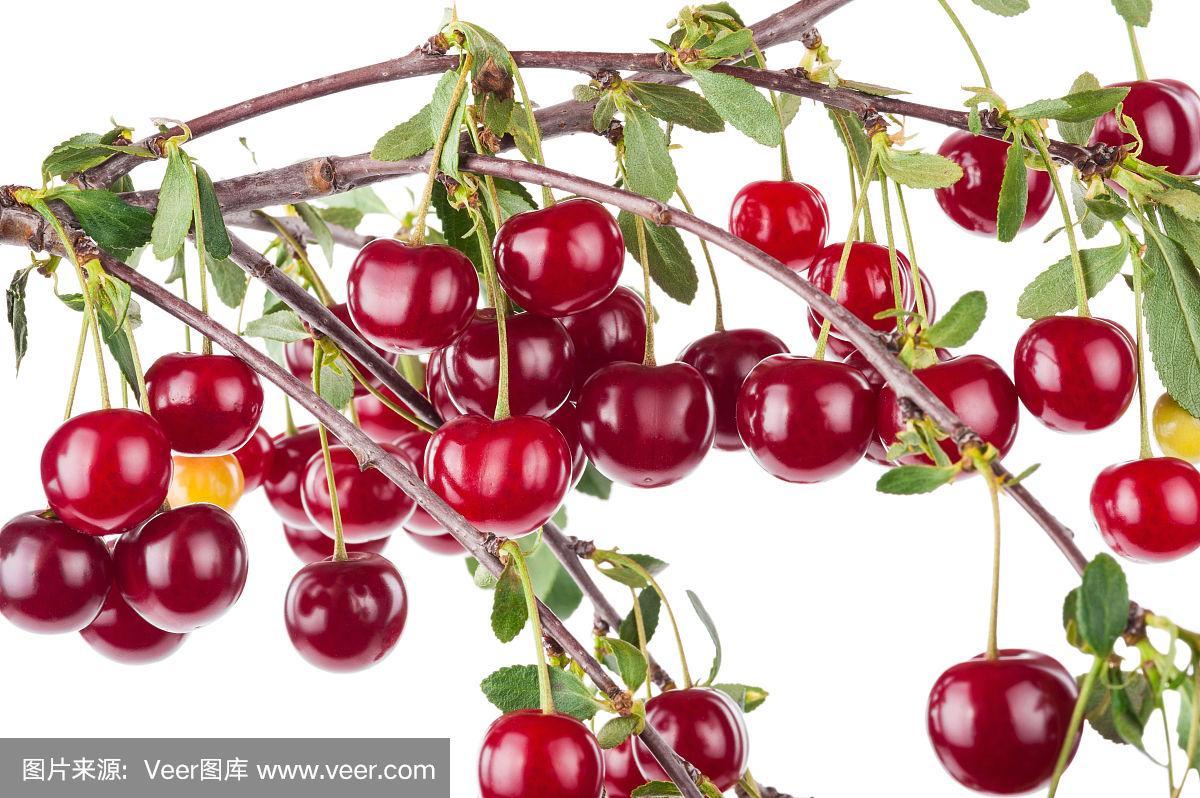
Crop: cherry
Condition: healthy